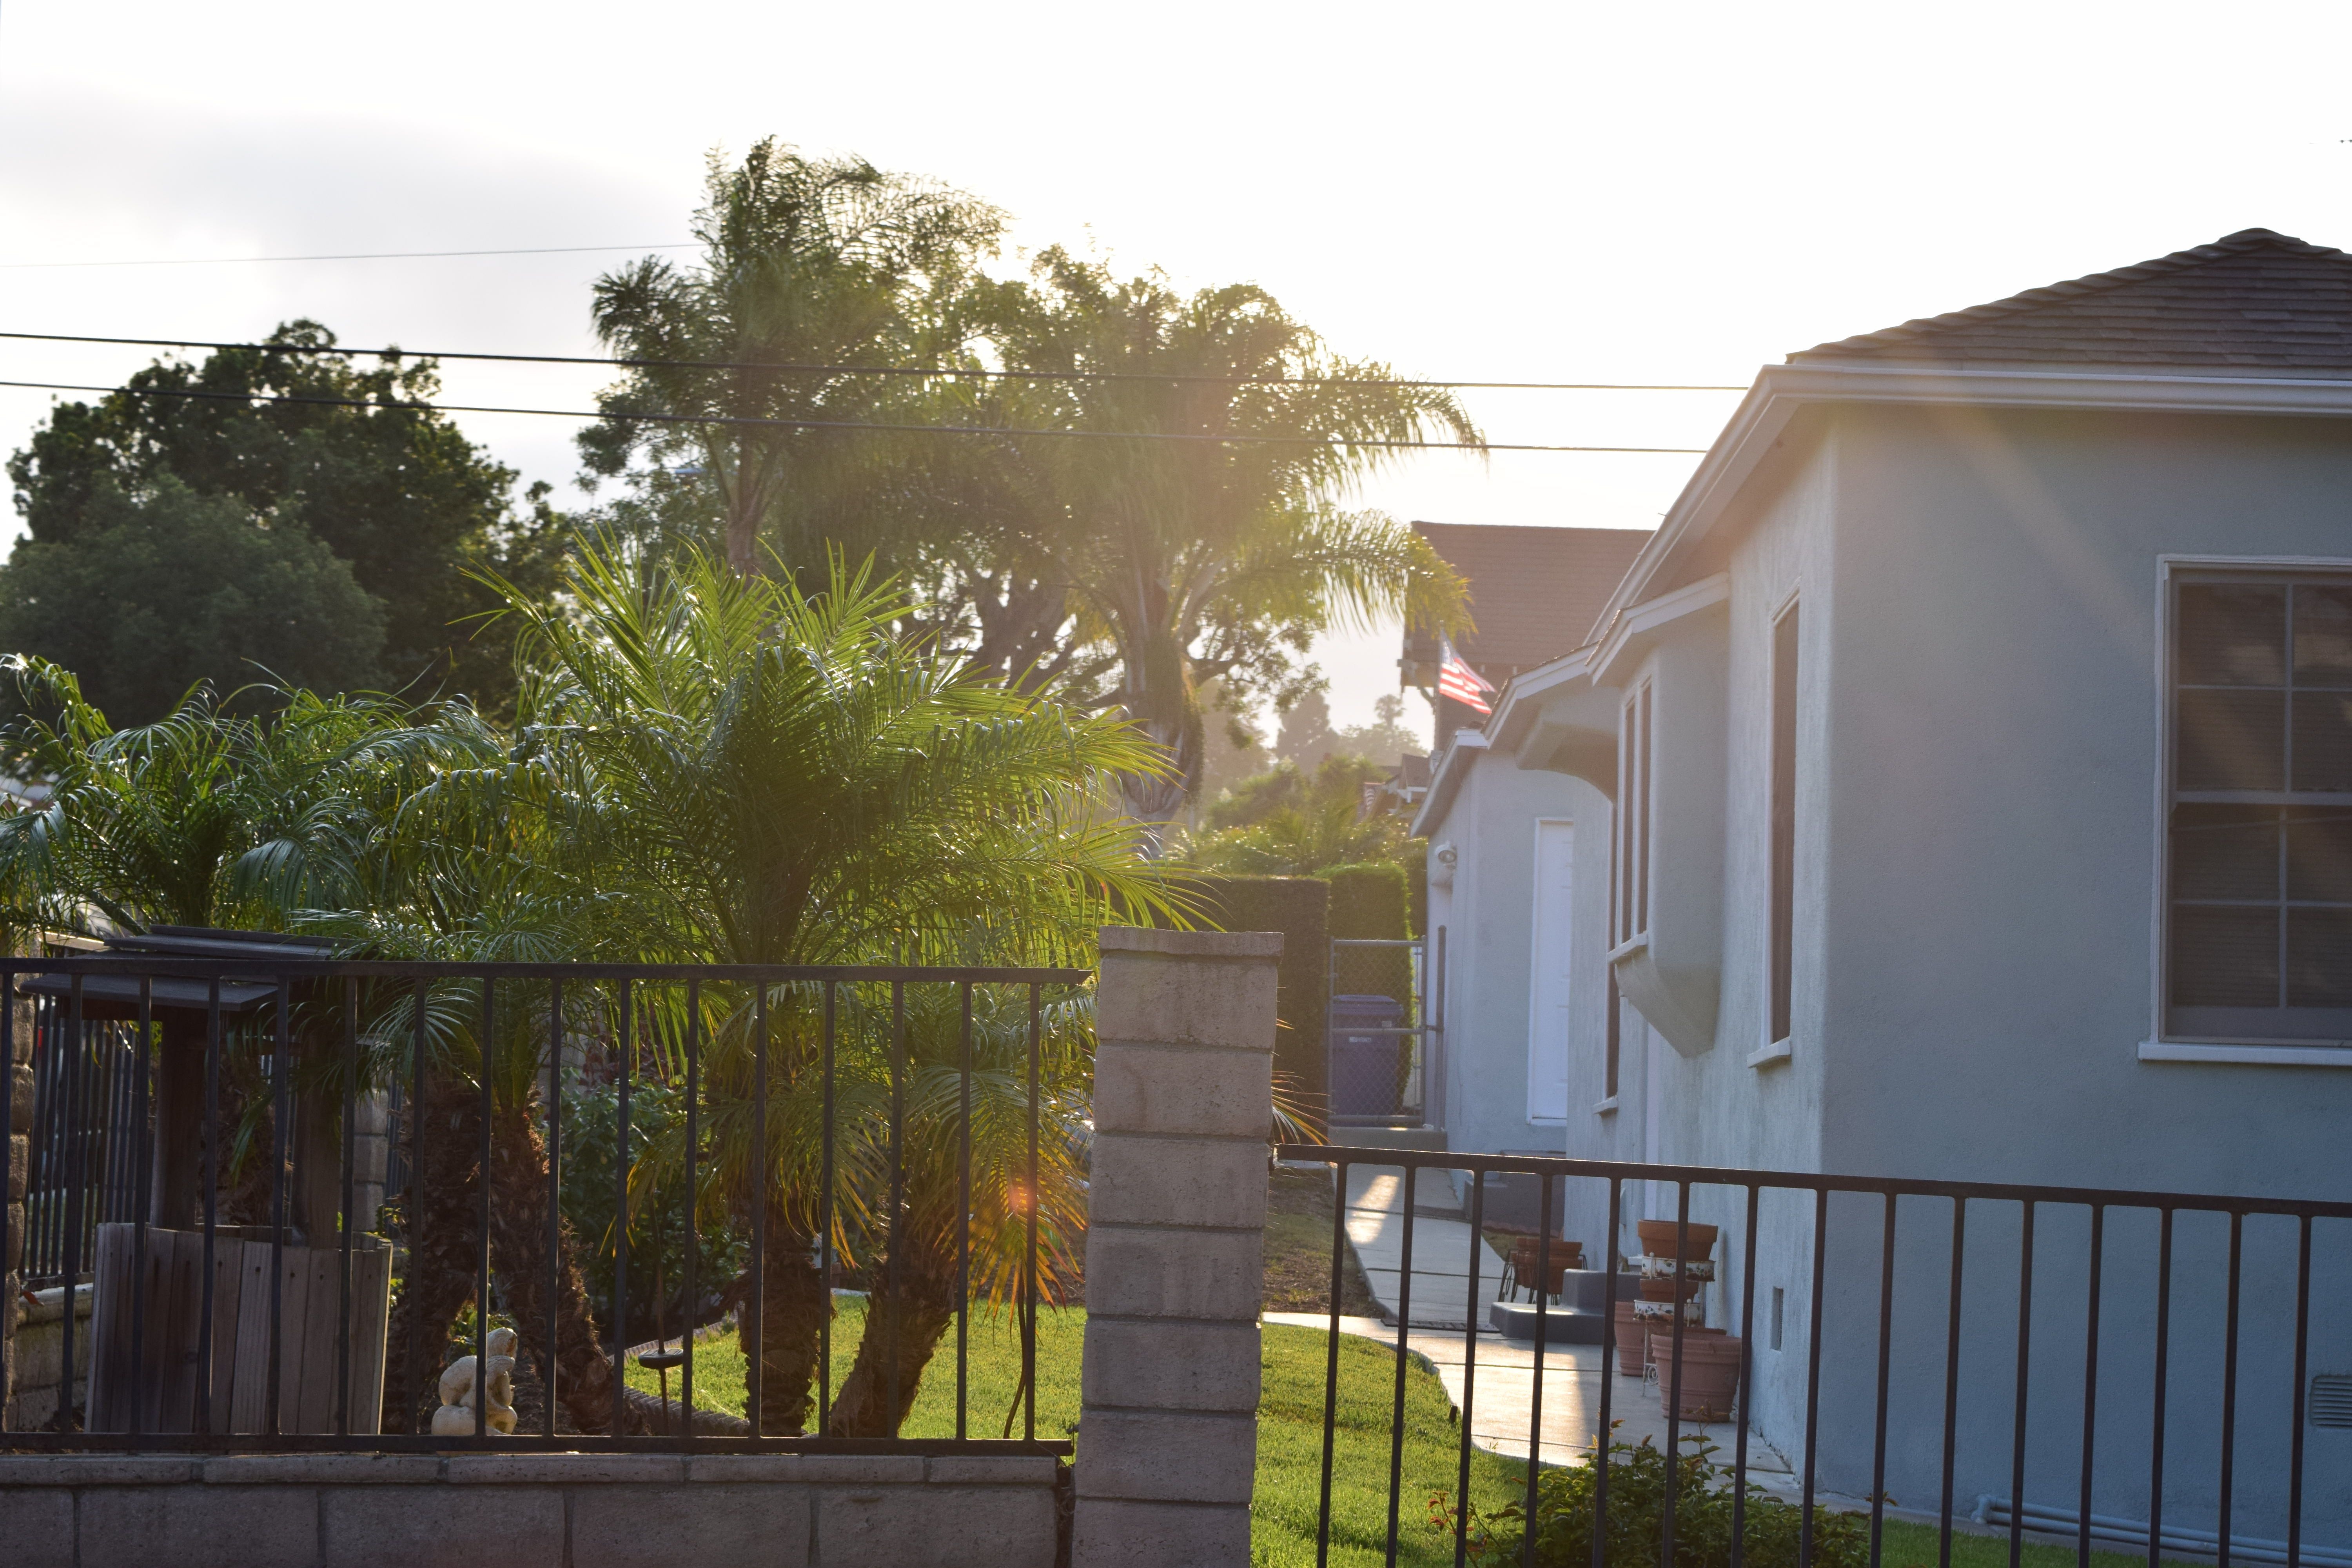
house, building, home, cottage, backyard, facade, property, estate, neighbourhood, real estate, residential area, outdoor structure